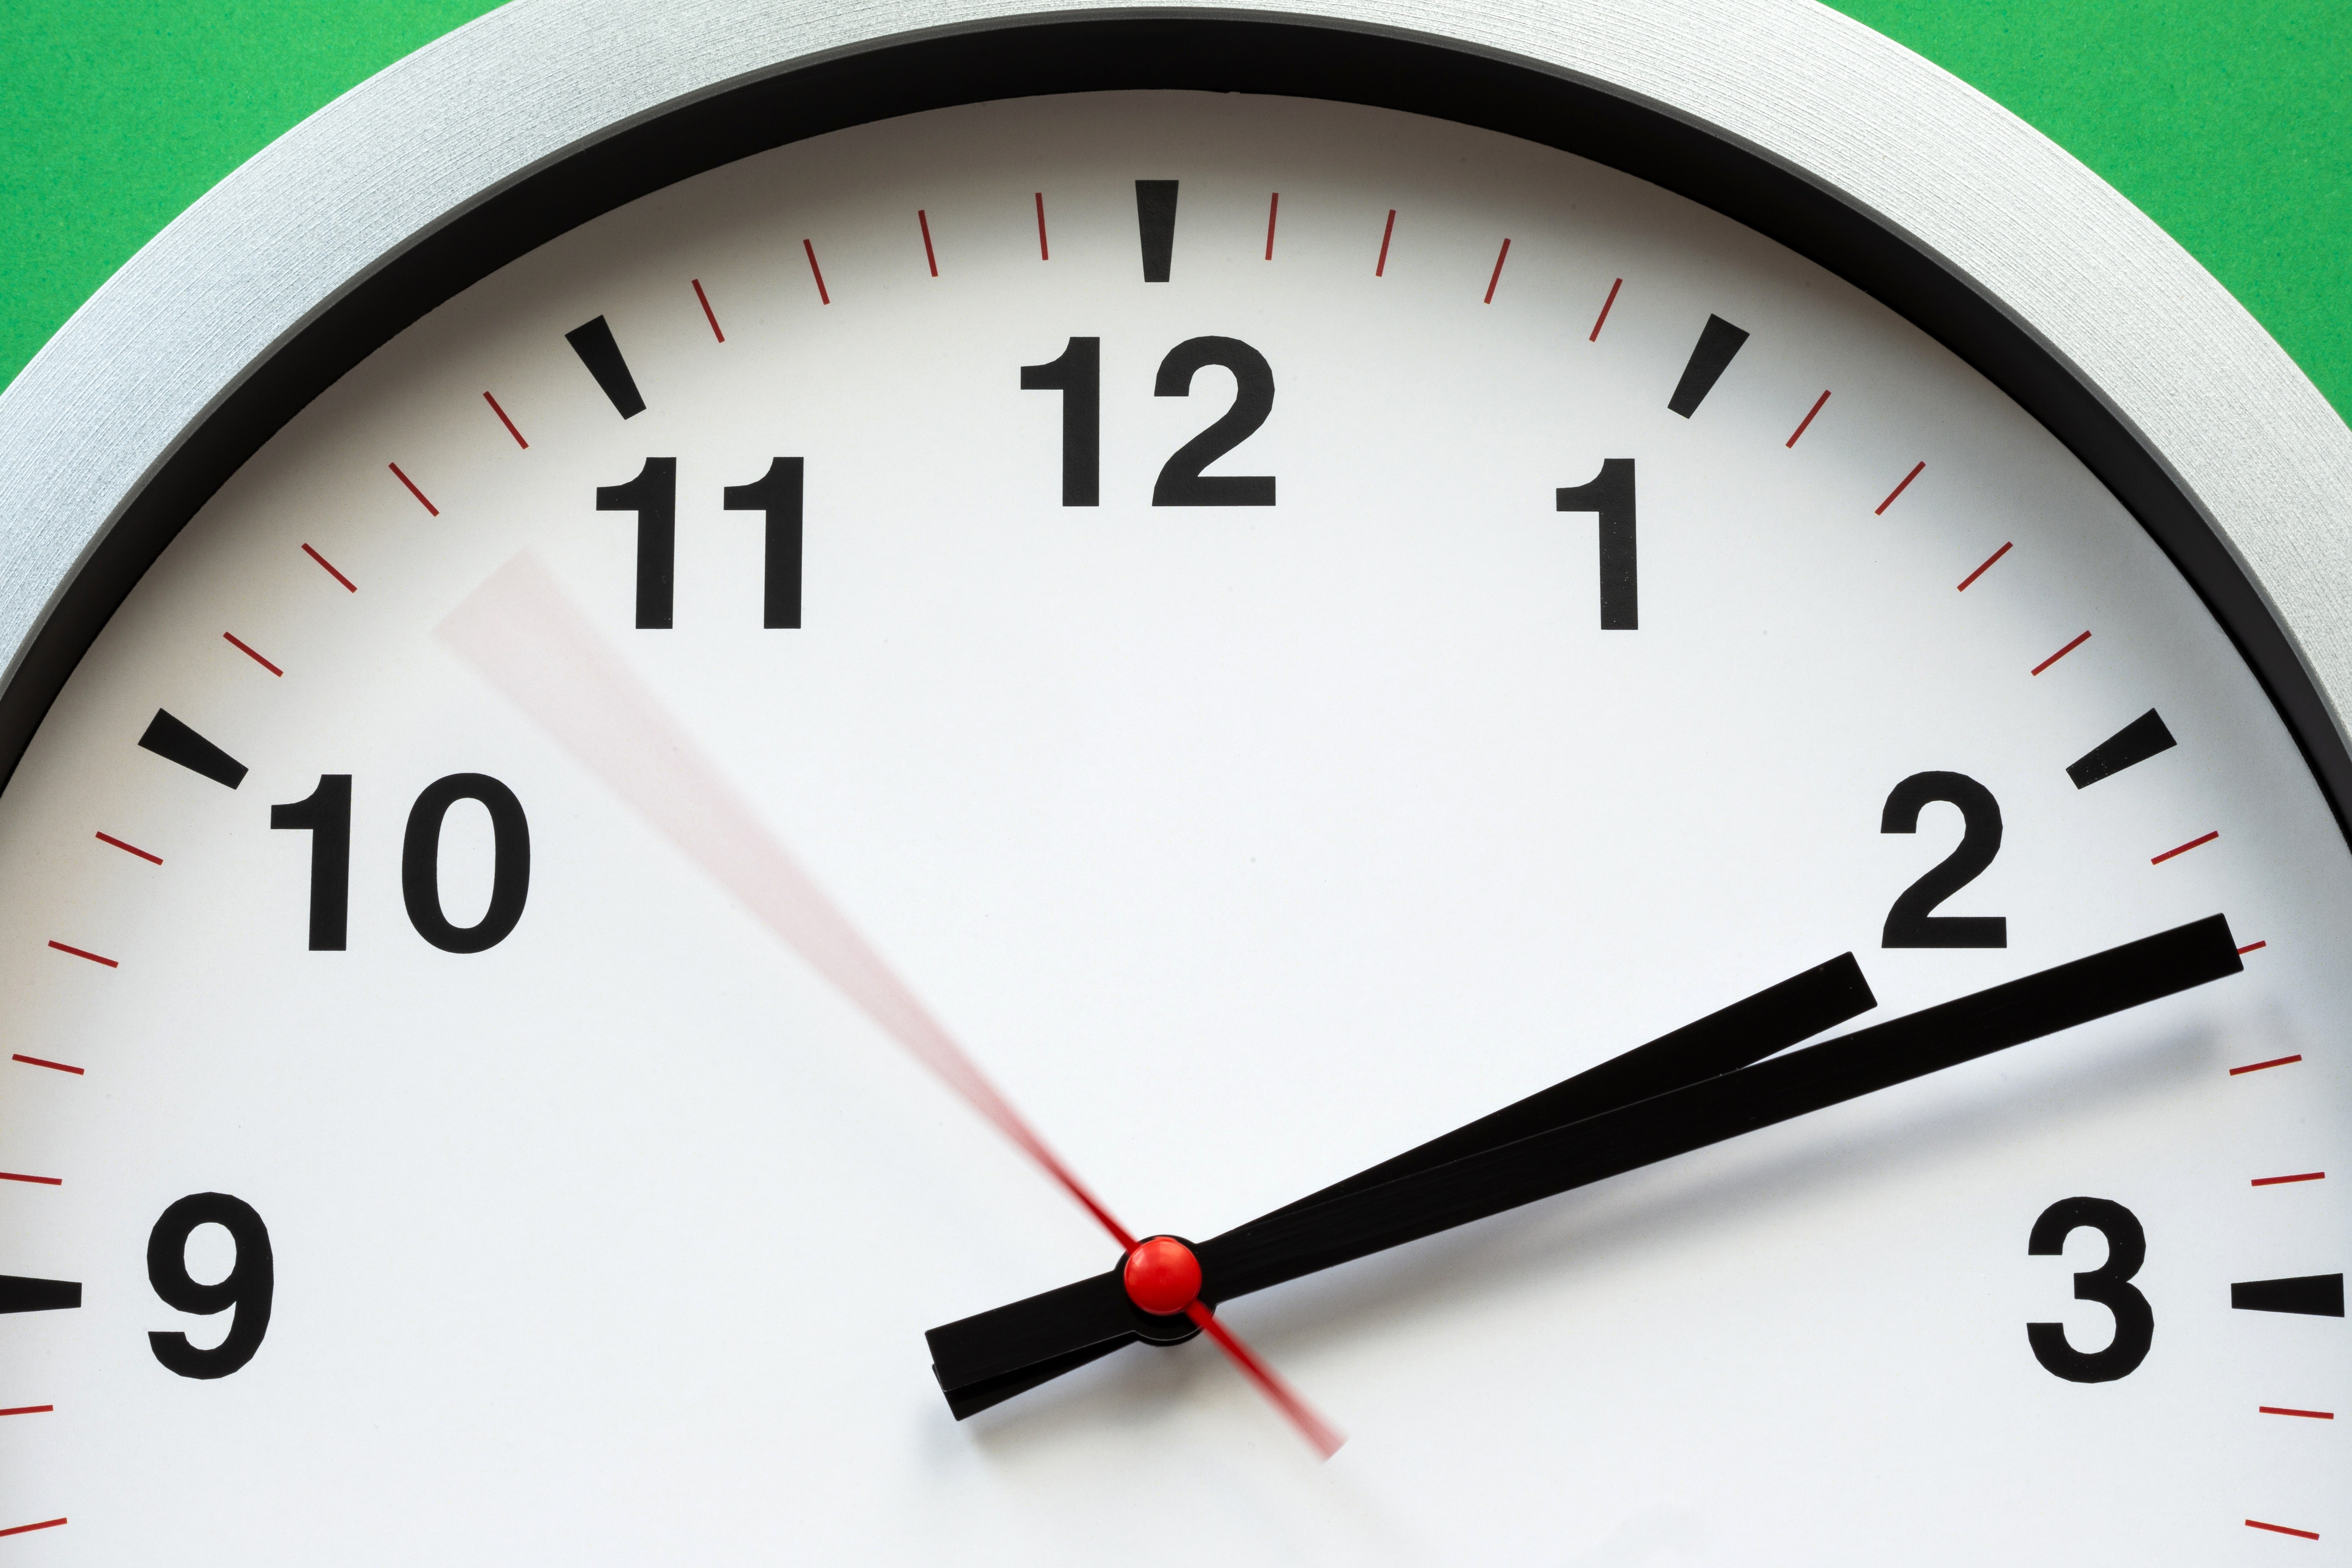
clock, product, measuring instrument, font, gauge, home accessories, speedometer, brand, alarm clock